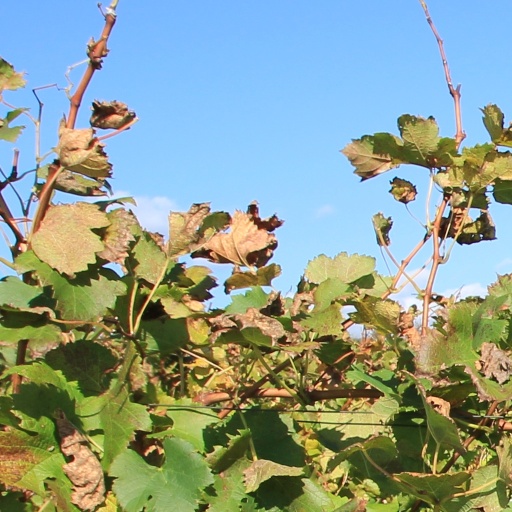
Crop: grape